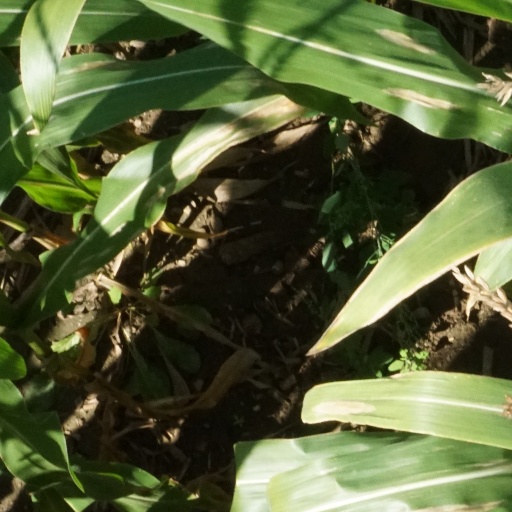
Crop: maize; corn